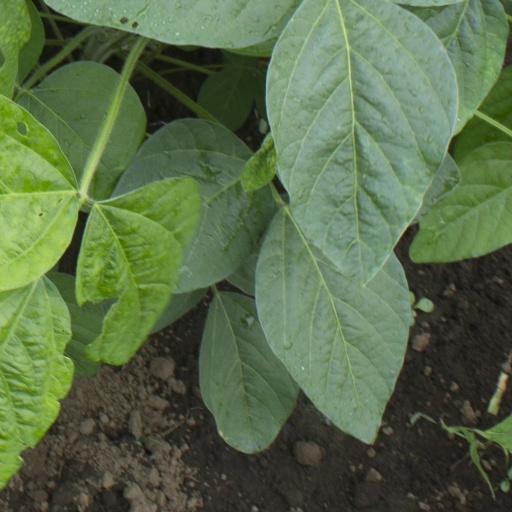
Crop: soybean